Khun Khan National Park

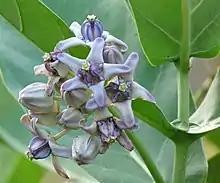
"Calotropis gigantea"

The park features numerous forest types including virgin forest at elevations above . Tree species include three-needled pine, "Pinus latteri", Malacca tree, "Mammea siamensis", Malabar ironwood, "Baccaurea ramiflora", "Calotropis gigantea", "Shorea siamensis", "Dipterocarpus intricatus", "Dipterocarpus tuberculatus", "Dioscorea alata", "Xylia xylocarpa" and "Gmelina arborea".